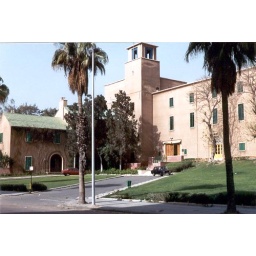
the villa of the head mistress appears at the left followed by the librarry hidden by the x-mass trees and the tower appears and the main door